Four occupations

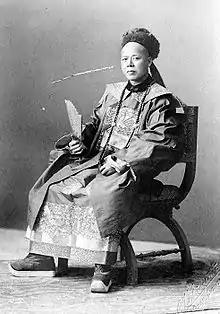
Tjong Ah Fie, a Chinese officer in the Dutch East Indies

In Silla Korea, the scholar-officials, also known as head rank 6, 5, and 4 (두품), were strictly hereditary castes under the bone-rank system (골품제도), and their power was limited by the royal clan who monopolized the positions of importance.